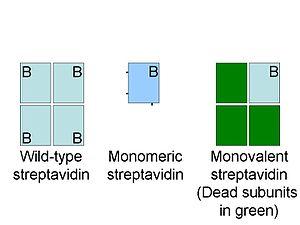
La streptavidine est une protéine de 52,8 kDa purifiée à partir de la bactérie Streptomyces avidinii. Les homo-tétramères de streptavidine ont une affinité exceptionnellement haute pour la biotine. Ainsi, avec une constante de dissociation de l'ordre de 10⁻¹⁴ mol/L, la liaison non covalente de la biotine à la streptavidine est l'une des plus fortes interactions connues dans la nature. La streptavidine est très utilisée en biologie moléculaire et bionanotechnologie en raison de la résistance du complexe streptavidine-biotine aux solvants organiques, dénaturants, détergents, enzymes protéolytiques et températures et pH extrêmes.